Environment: real
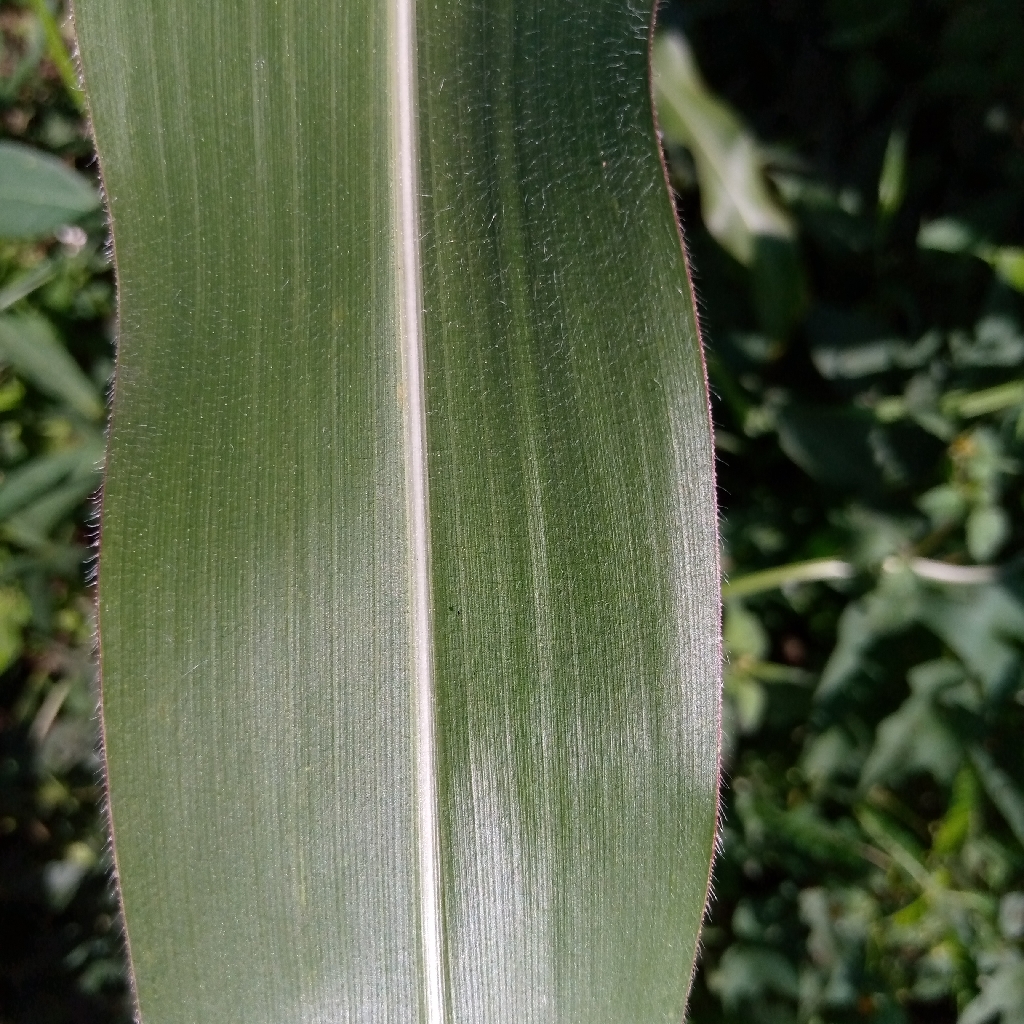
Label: healthy